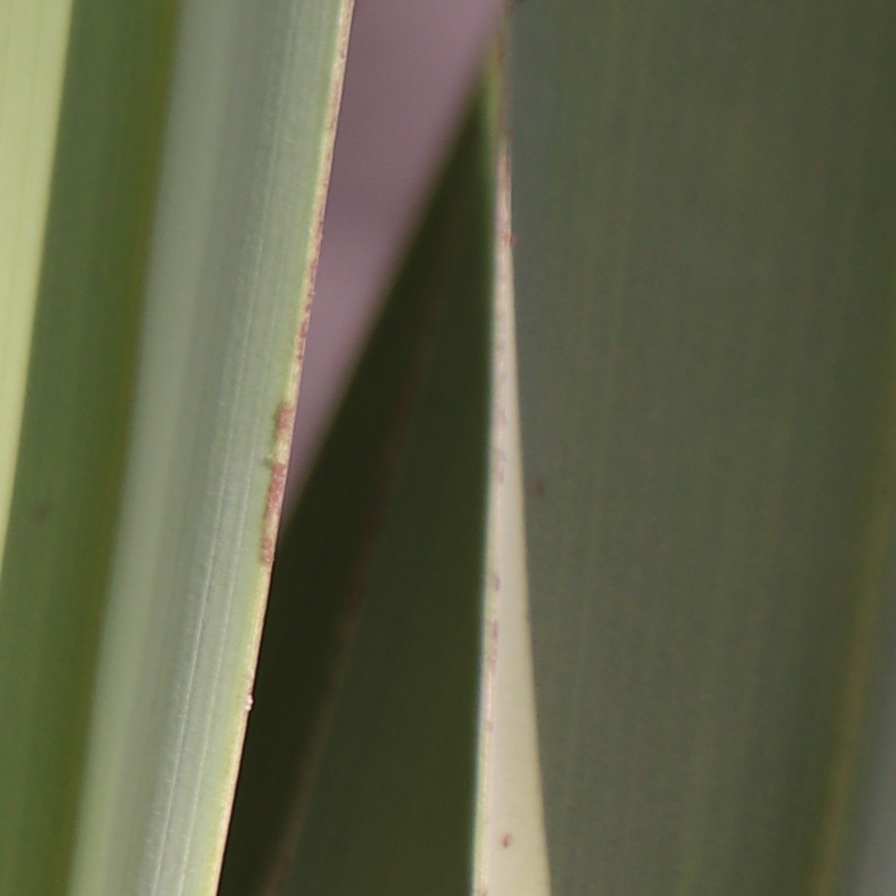
Label: Healthy